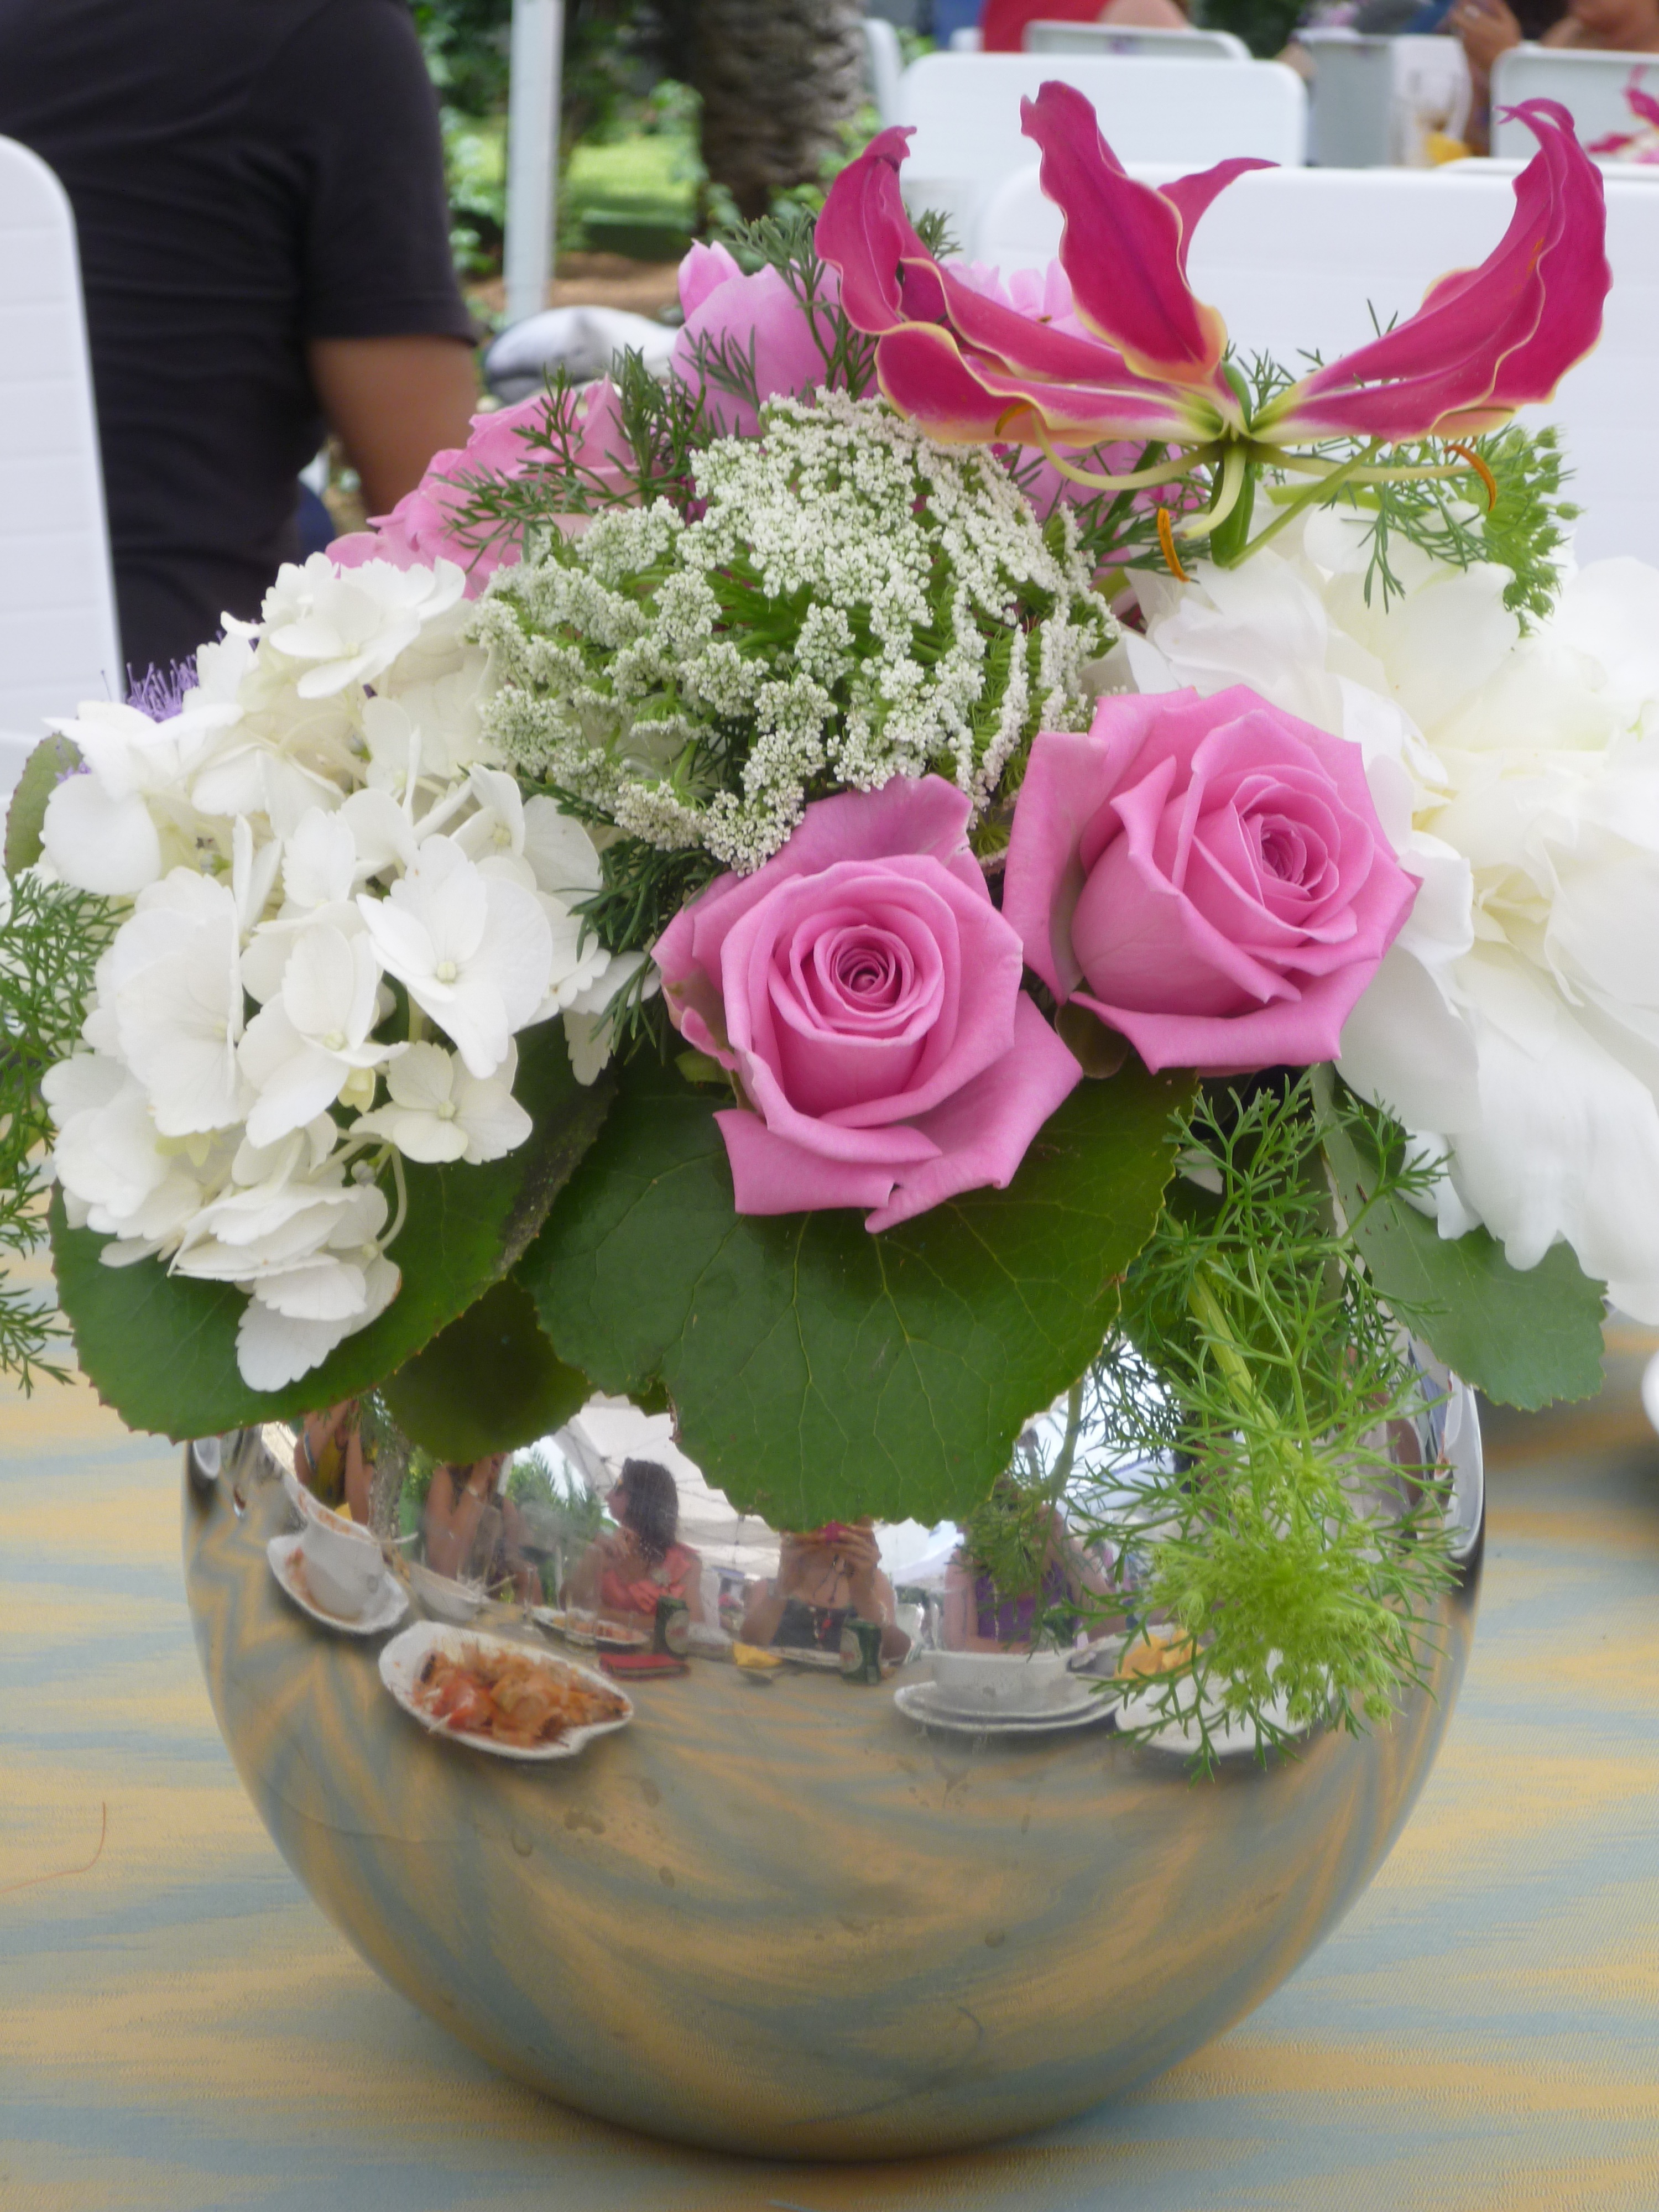
plant, flower, romantic, pink, floristry, table decoration, flowering plant, flower bouquet, cut flowers, floral design, centrepiece, center flowers, land plant, flower arranging